Breabach

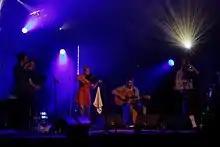

The band has performed at events such as Fairport's Cropredy Convention, Isle of Skye Music Festival, Shrewsbury Folk Festival, the Edinburgh Fringe, the Festival Interceltique de Lorient and WOMAD. It has received reviews in numerous publications including Songlines, fRoots and The Scotsman.